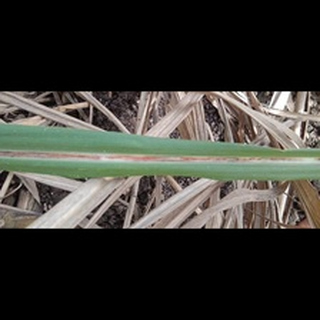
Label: sugarcane_red_rot